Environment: real
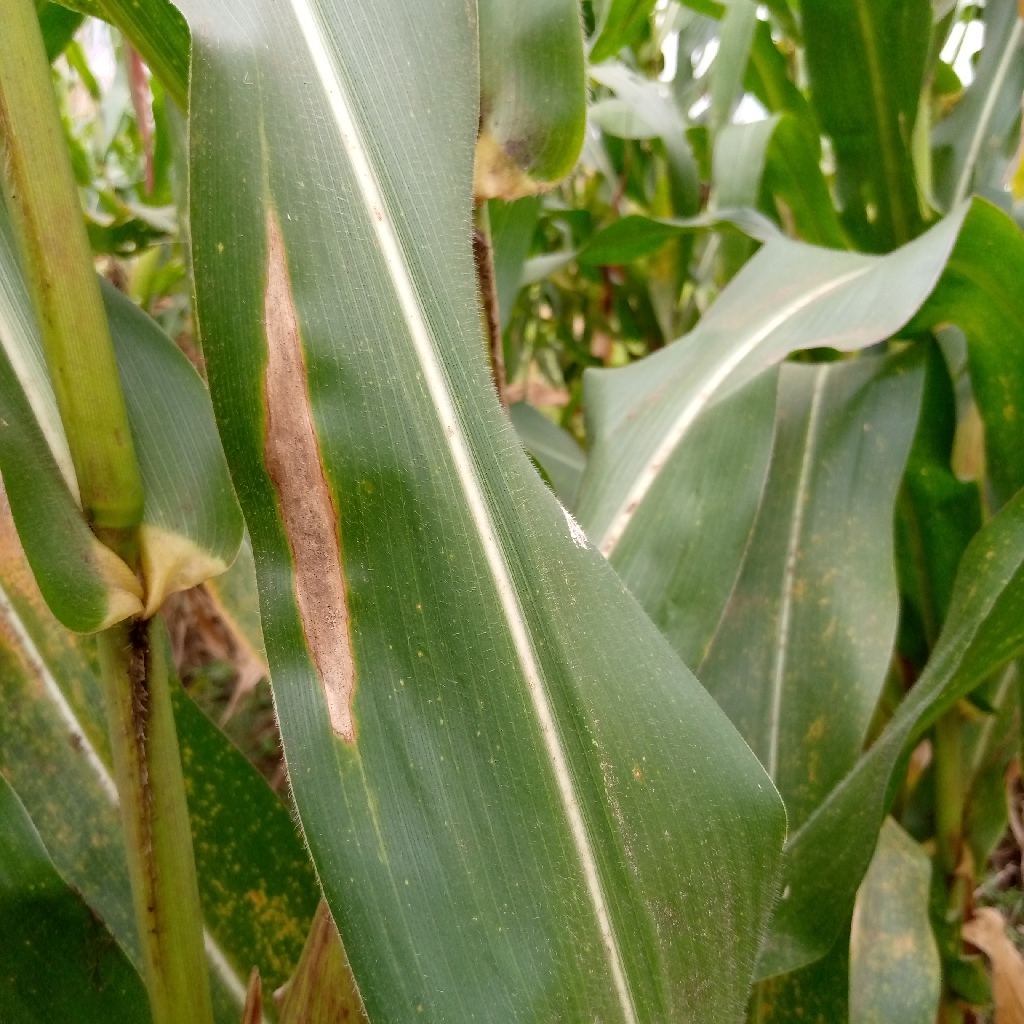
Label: northern_corn_leaf_blight